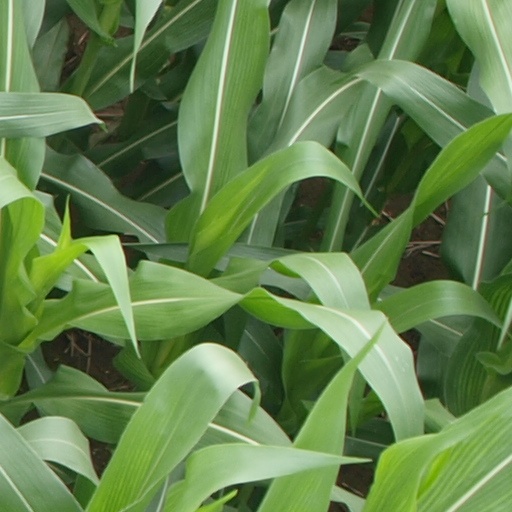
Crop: maize; corn